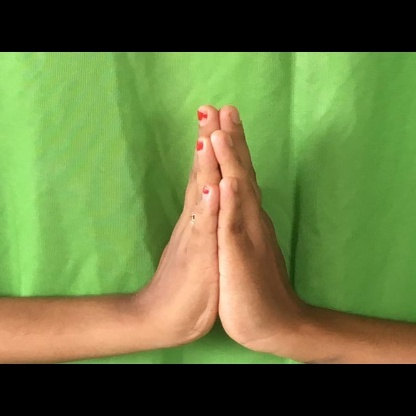
Mudra: Anjali